Sheikh Ibrahim Mosque

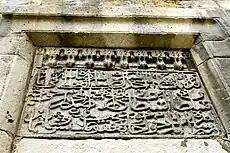

The Sheikh Ibrahim Mosque was built in in the current Asaf Zeynalli Street in the Old City. The inscription on the mosque indicates that it was commissioned by Hаji Amirshаh ibn Yаgub and was constructed during the reign of Shirvanshah I Ibrahim. The mosque is named after Sultan Sheikh Ibrahim, as mentioned in the inscription. The inscription, translated into English, reads: